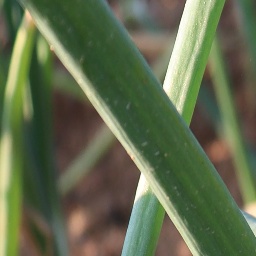
Label: Iris yellow virus